John Brooks Leavitt

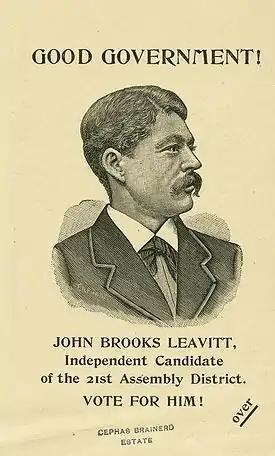
Campaign poster for John Brooks Leavitt, Independent Candidate for the 21st Assembly District, New York City

John Brooks Leavitt (1849–1930) was a New York City attorney, author and reformer. As member of the "Good Government" movement, Leavitt crusaded against Tammany Hall municipal corruption, demanding in 1897 the indictment of United States Senator Thomas C. Platt on charges of extorting bribes from the New York Life Insurance Company in return for favors to the insurance giant. "We have positive evidence, which as soon as New York has an honest District Attorney," Leavitt told a crowd of 2,000 gathered at Long Acre Square on Broadway, "will be laid before him, and we then shall be able to obtain an indictment and send the arch-boss to the jail which yawns for him."